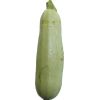
Label: Zucchini 1